Charles Norris-Newman

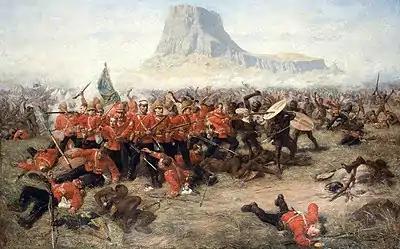
A depiction of the British last stand at Isandhlwana painted by Fripp

Norris-Newman arrived in Southern Africa in 1877. At the outbreak of the Anglo-Zulu War in early 1879 he was the only newspaper correspondent with the British force invading Zululand. The British press showed little interest in the occupation, their war correspondents being pre-occupied with the ongoing Second Anglo-Afghan War. Norris-Newman was contracted as a special correspondent to "The Standard" but by arrangement his reporting was also made available to the local newspapers the "Times of Natal" and the "Cape Standard and Mail".